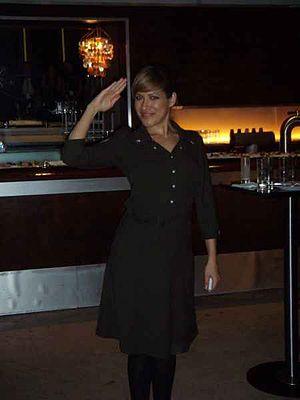
Vanessa Anneliese Petruo, aussi connue sous le nom de Vany, est une auteur-compositeur-interprète et une actrice allemande. Elle a commencé en 2000 comme membre du groupe féminin de pop No Angels. Après la séparation du groupe en 2003, elle a commencé une carrière solo.